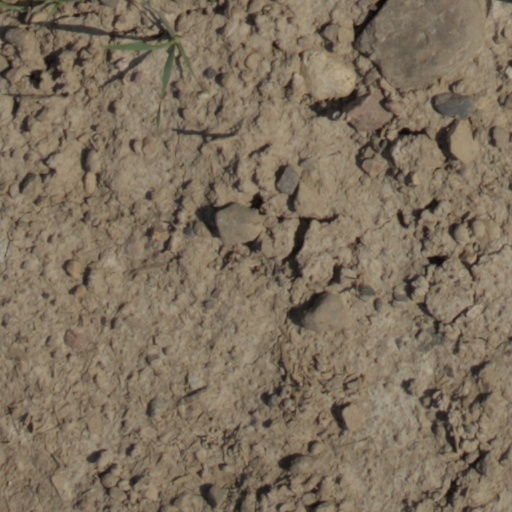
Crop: wheat